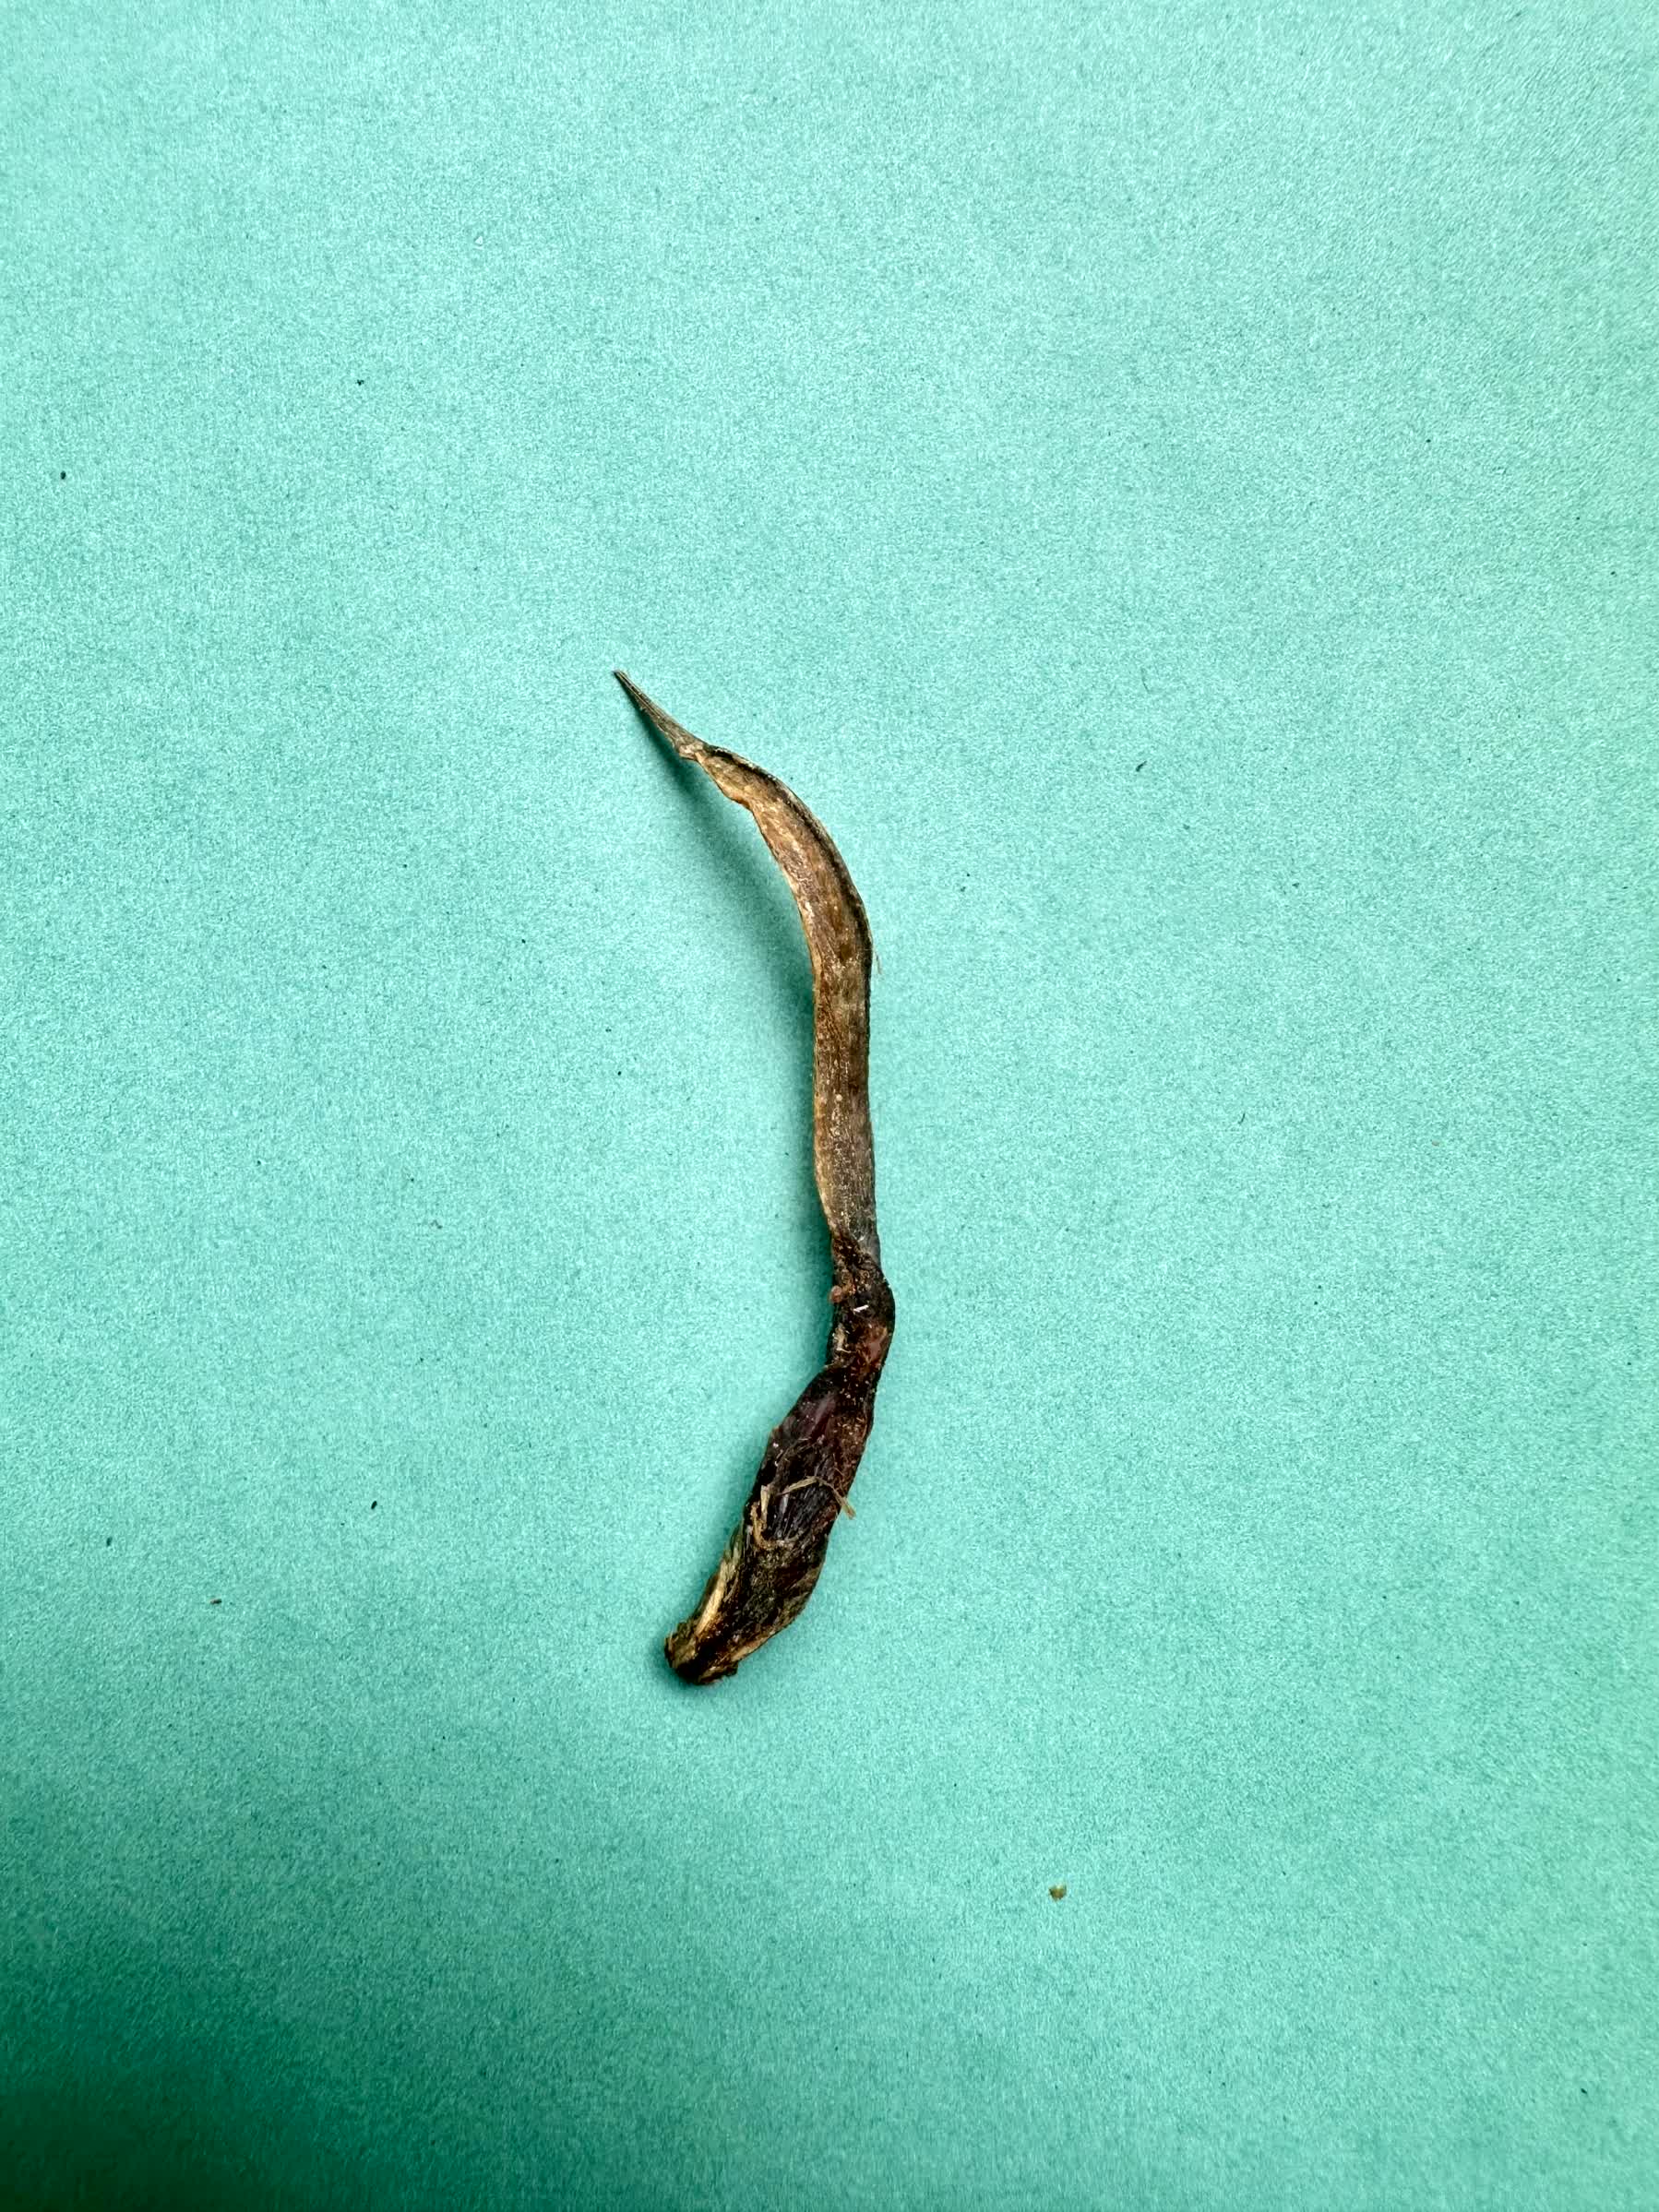
Species: Chewa